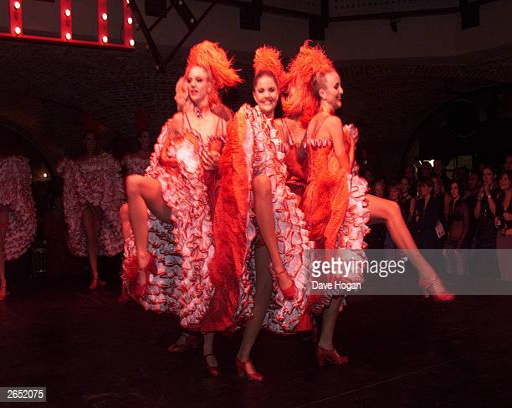
dancers perform on stage at the after show party for the film premiere